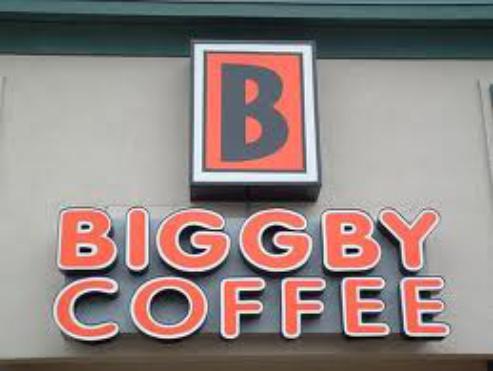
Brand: Biggby Coffee
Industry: Food